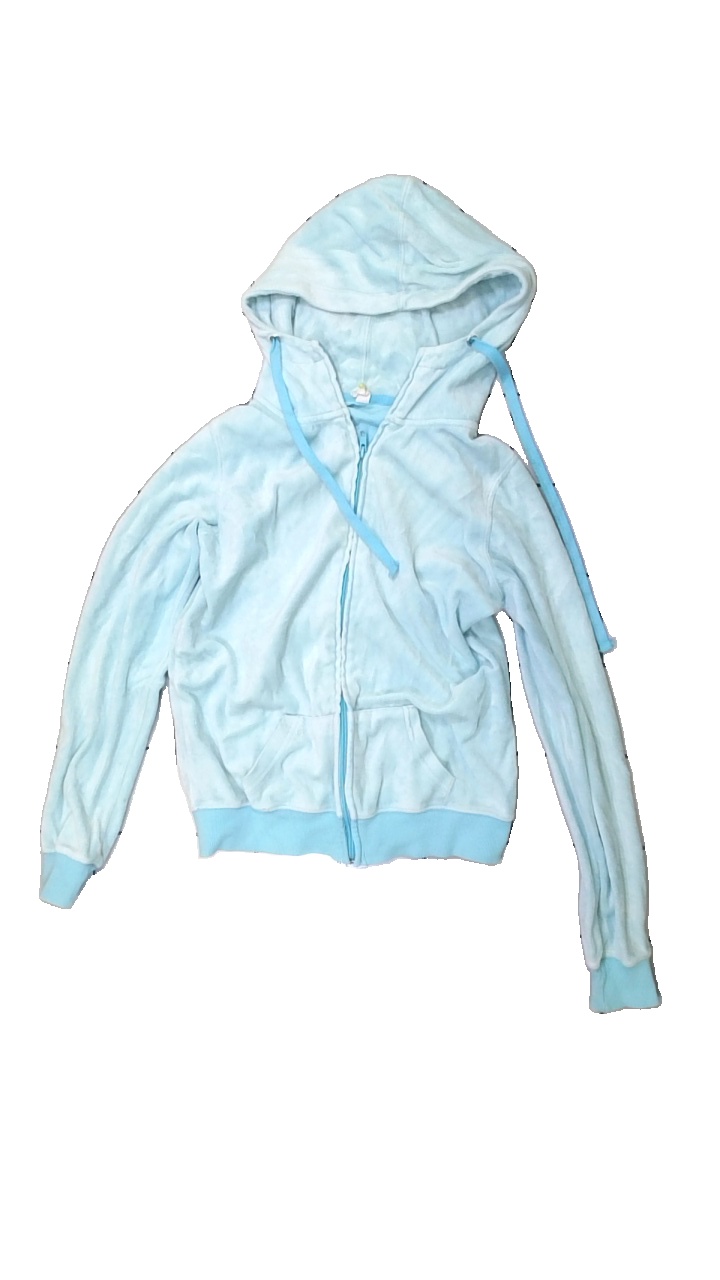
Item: Hoodie (Ladies)
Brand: Bikbok
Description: Blue hoodie with zipper
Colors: Blue
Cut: Regular
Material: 100% Cotton
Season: All
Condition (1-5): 3
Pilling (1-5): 4
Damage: stained
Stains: Minor
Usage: Recycle
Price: <50